Detective

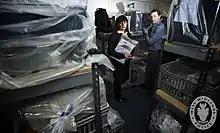
Detectives of the West Midlands Police in the United Kingdom surrounded by electronic devices seized as evidence

Investigation of criminal activity is conducted by the police. Criminal activity can relate to road use such as speeding, drunk driving, or to matters such as theft, drug distribution, assault, fraud, etc. When the police have concluded their investigation, a decision on whether to charge somebody with a criminal offence will (depending on legal jurisdiction) often be made by prosecuting counsel having considered the evidence produced by the police.